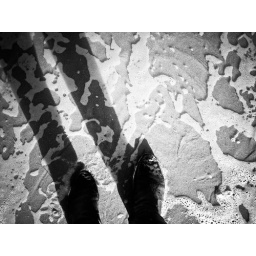
sink me in the river at dawn, send me away with the words of a love song